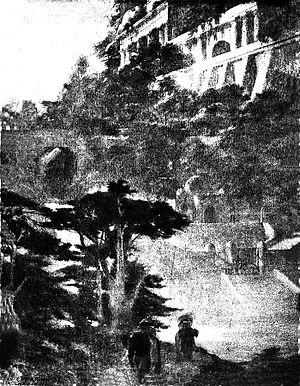
dessin des jardins suspendus de Babylone
Les Sept Merveilles du monde constituent l’ensemble des sept œuvres architecturales et artistiques considérées comme les plus extraordinaires du monde antique. L'origine de la liste est méconnue, mais ces œuvres correspondent toutes à des réalisations qui excèdent largement les proportions communes, montrant qu'architectes et bâtisseurs d'époques très anciennes étaient capables, à force de labeur et d’ingéniosité, d’ouvrages monumentaux exceptionnels. La popularité des monuments a suivi l’influence politique et économique des cités, et la construction d’un élément architectural imposant a vu consacrer cette prédominance.